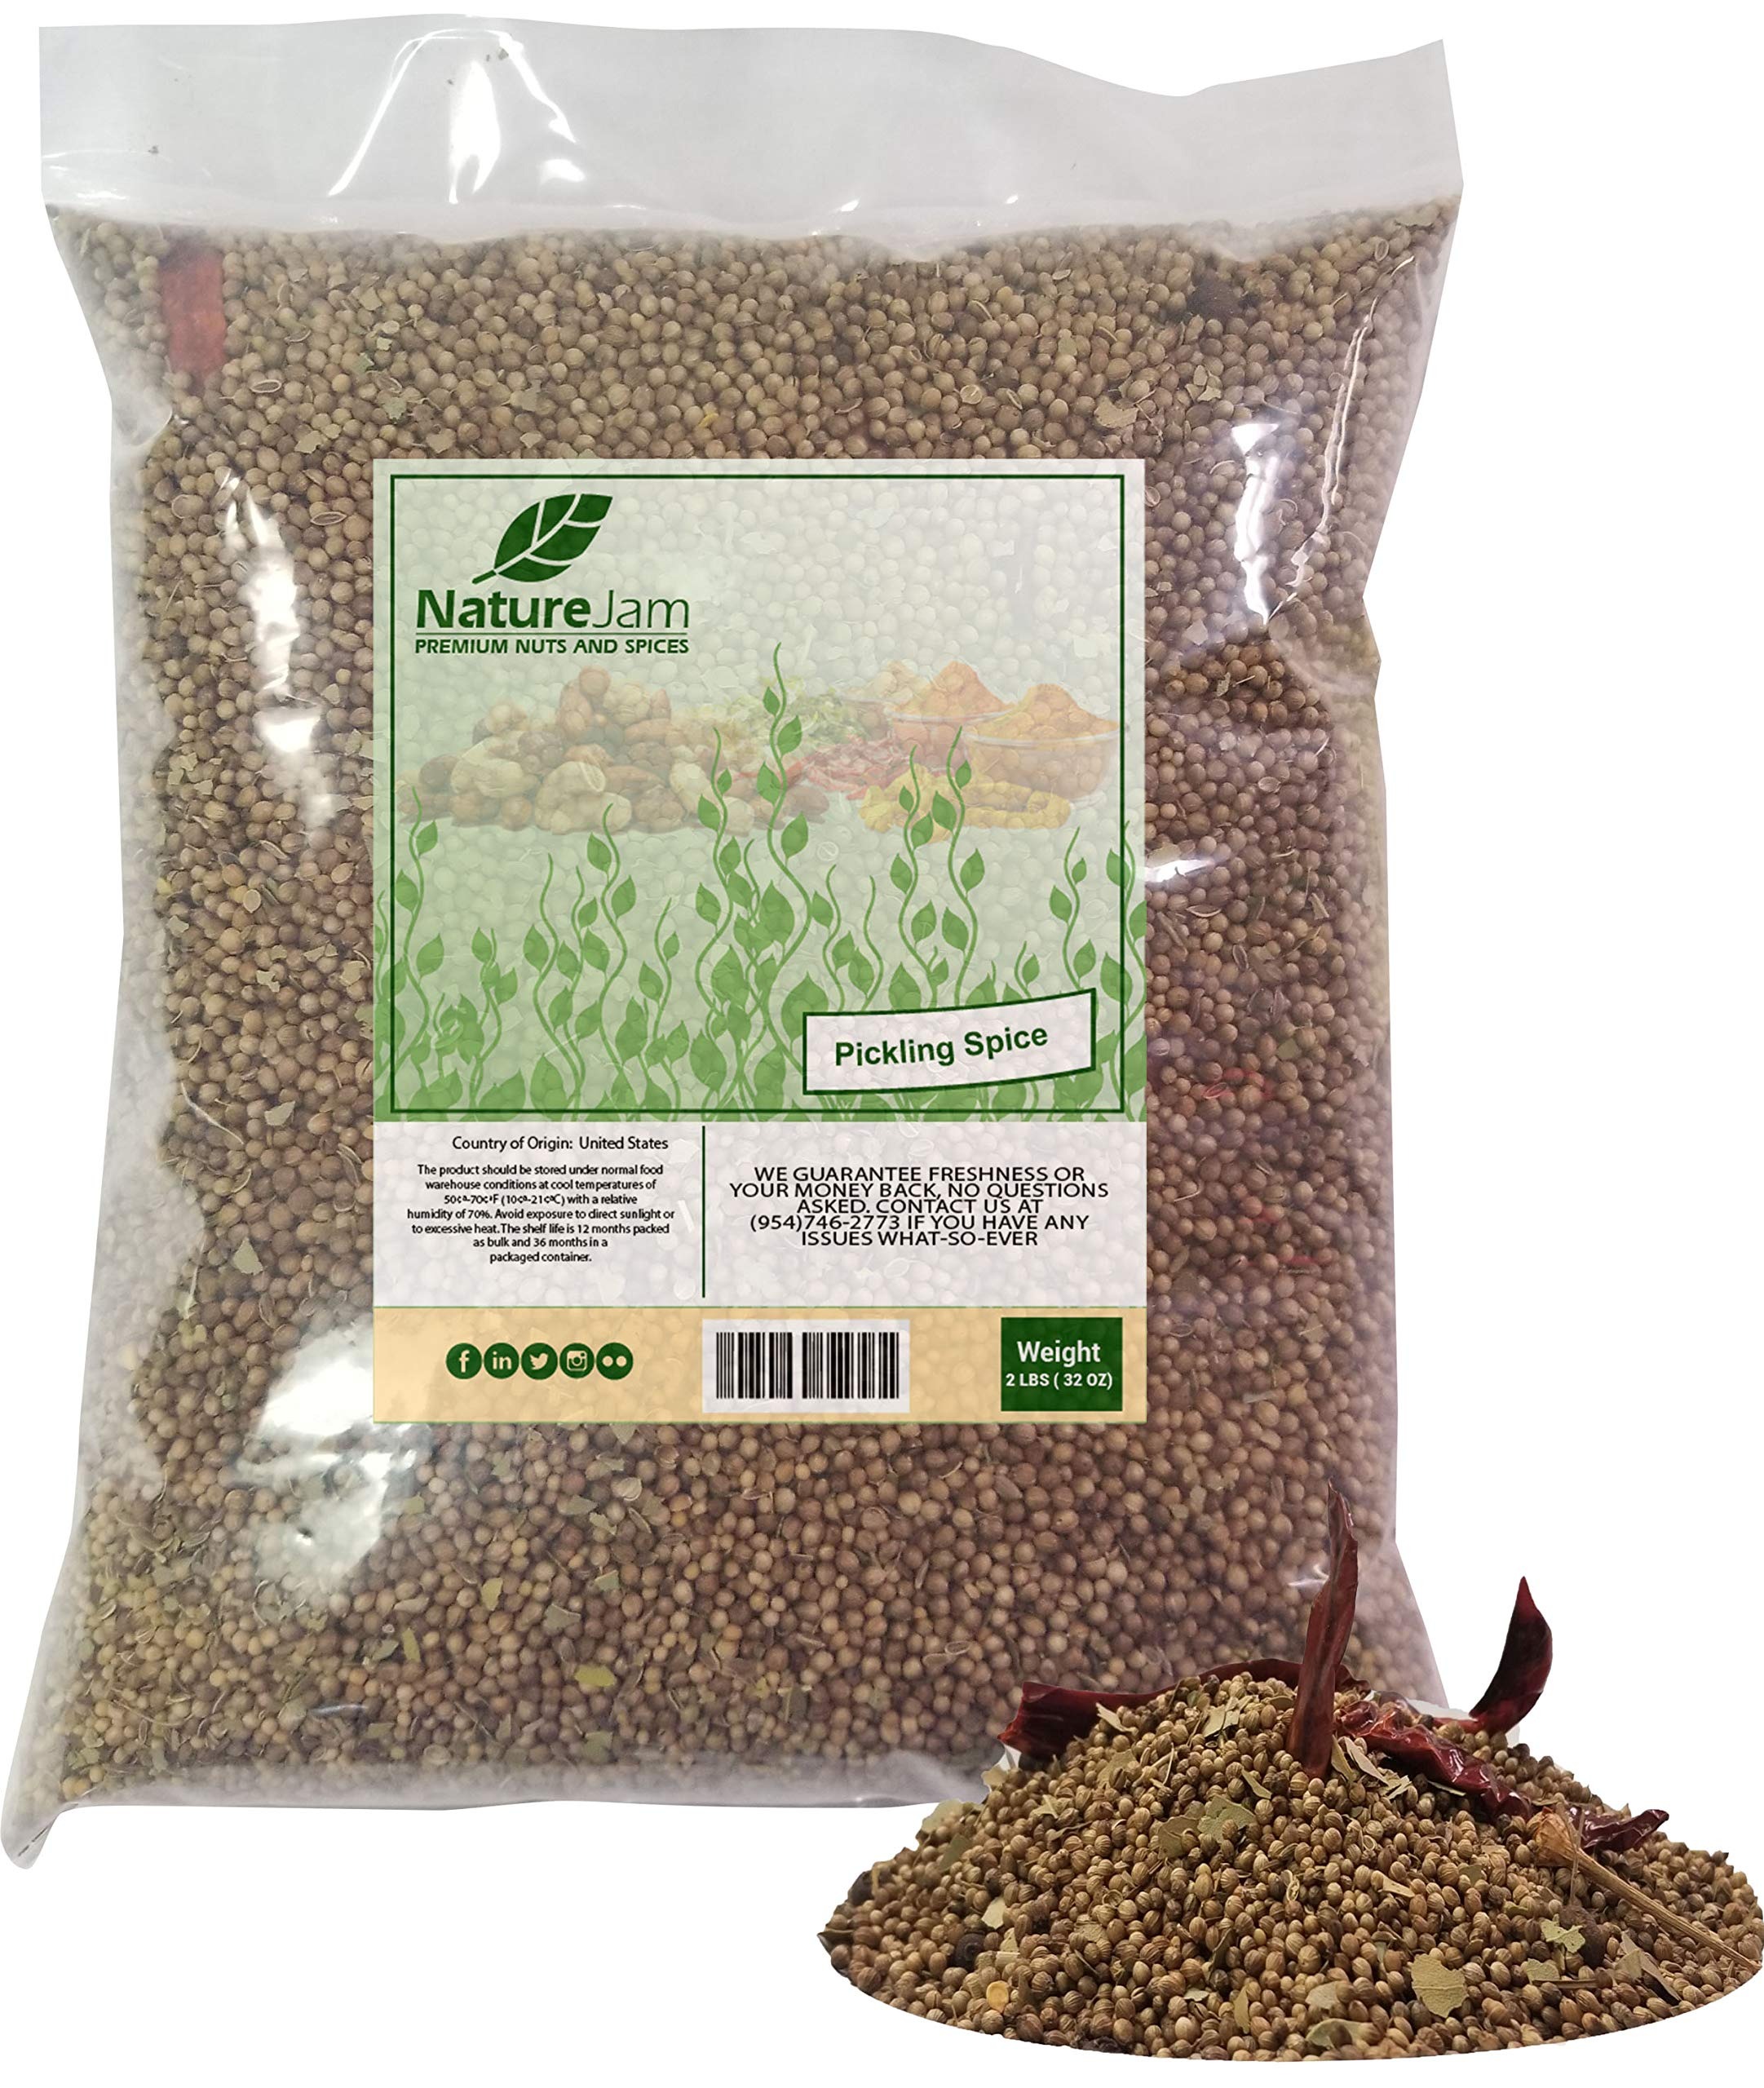
Item Name: Pickling Spice 2 Pounds Bulk Bag-Heat Sealed for Freshness
Bullet Point 1: Pickling is one of the oldest ways to preserve food
Bullet Point 2: PREMIUM Classic blend of high quality pickling spices, seeds and herbs-Guaranteed Fresh and High Quanlity
Bullet Point 3: Originally Kosher then Repackaged in a non-Kosher Certified Facility-Best with seasoned pickles and corned beef-Use in pot roasts, spiced fruits and sauerbraten
Bullet Point 4: Slightly pungent aroma and characteristic taste
Bullet Point 5: CLASSIC BLEND of Mustard Seed, Coriander, Bay Leaves, Dill Seed, Chiles, Allspice
Bullet Point 6: Perfectly Balanced Flavor: Crafted with a blend of the best quality herbs and spices, Naturejam’s pickling spices for pickles offer the perfect balance of tangy, savory, and spicy notes. Whether you’re pickling cucumbers, making corned beef, or adding a twist to your favorite dishes, this blend improves taste to create unique culinary pleasures.
Bullet Point 7: Rich Aromatic Blend: Open the bag of Naturejam’s pickle seasoning, and you’ll be greeted by an inviting, rich aroma that signals the best quality of the spices inside. The carefully selected spicy pickle mix creates an appealing aroma that will instantly boost your cooking, whether you’re pickling vegetables or enhancing your favorite dishes.
Bullet Point 8: Elevate Your Pickles: Transform ordinary cucumbers into tangy, flavorful pickles with our pickle seasoning mix. Perfect for dill, bread-and-butter, or spicy pickles, this pickling mix ensures that every jar is packed with vibrant taste, making your homemade pickles stand out at any gathering.
Bullet Point 9: Versatile Culinary Uses: Beyond pickling, Naturejam’s spice blend is versatile enough to enhance soups, stews, marinades, and any other meal. Use it to add a flavorful punch to slow-cooked meats, this boost will elevate your simple recipe and leave everyone asking for your secret ingredient.
Bullet Point 10: Bulk Value for Home and Commercial Use: Our 2-pound bulk bag ensures you have a great supply for all your pickling needs, whether you’re a home cook or running a restaurant. This large quantity is ideal for those who pickle regularly, allowing you to prepare batch after batch without running out of this essential spice blend.
Product Description: Enhance your homemade pickles and more with our 2-pound bulk Pickling Spice mix. Perfect for home canning and cooking, this blend of carefully selected spices adds rich, aroma to your recipes. Each ingredient in our pickle seasoning for canning is selected to deliver a balanced and aromatic flavor profile. Whether you're pickling vegetables or adding depth to soups and stews, and in marinated meat this versatile pickling seasoning brings out the best in your dishes. Packaged in a heat-sealed bag to keep it fresh, this product is perfect for adding great taste to your versatile culinary creation.
Value: 32.0
Unit: Ounce

Price: 15.99